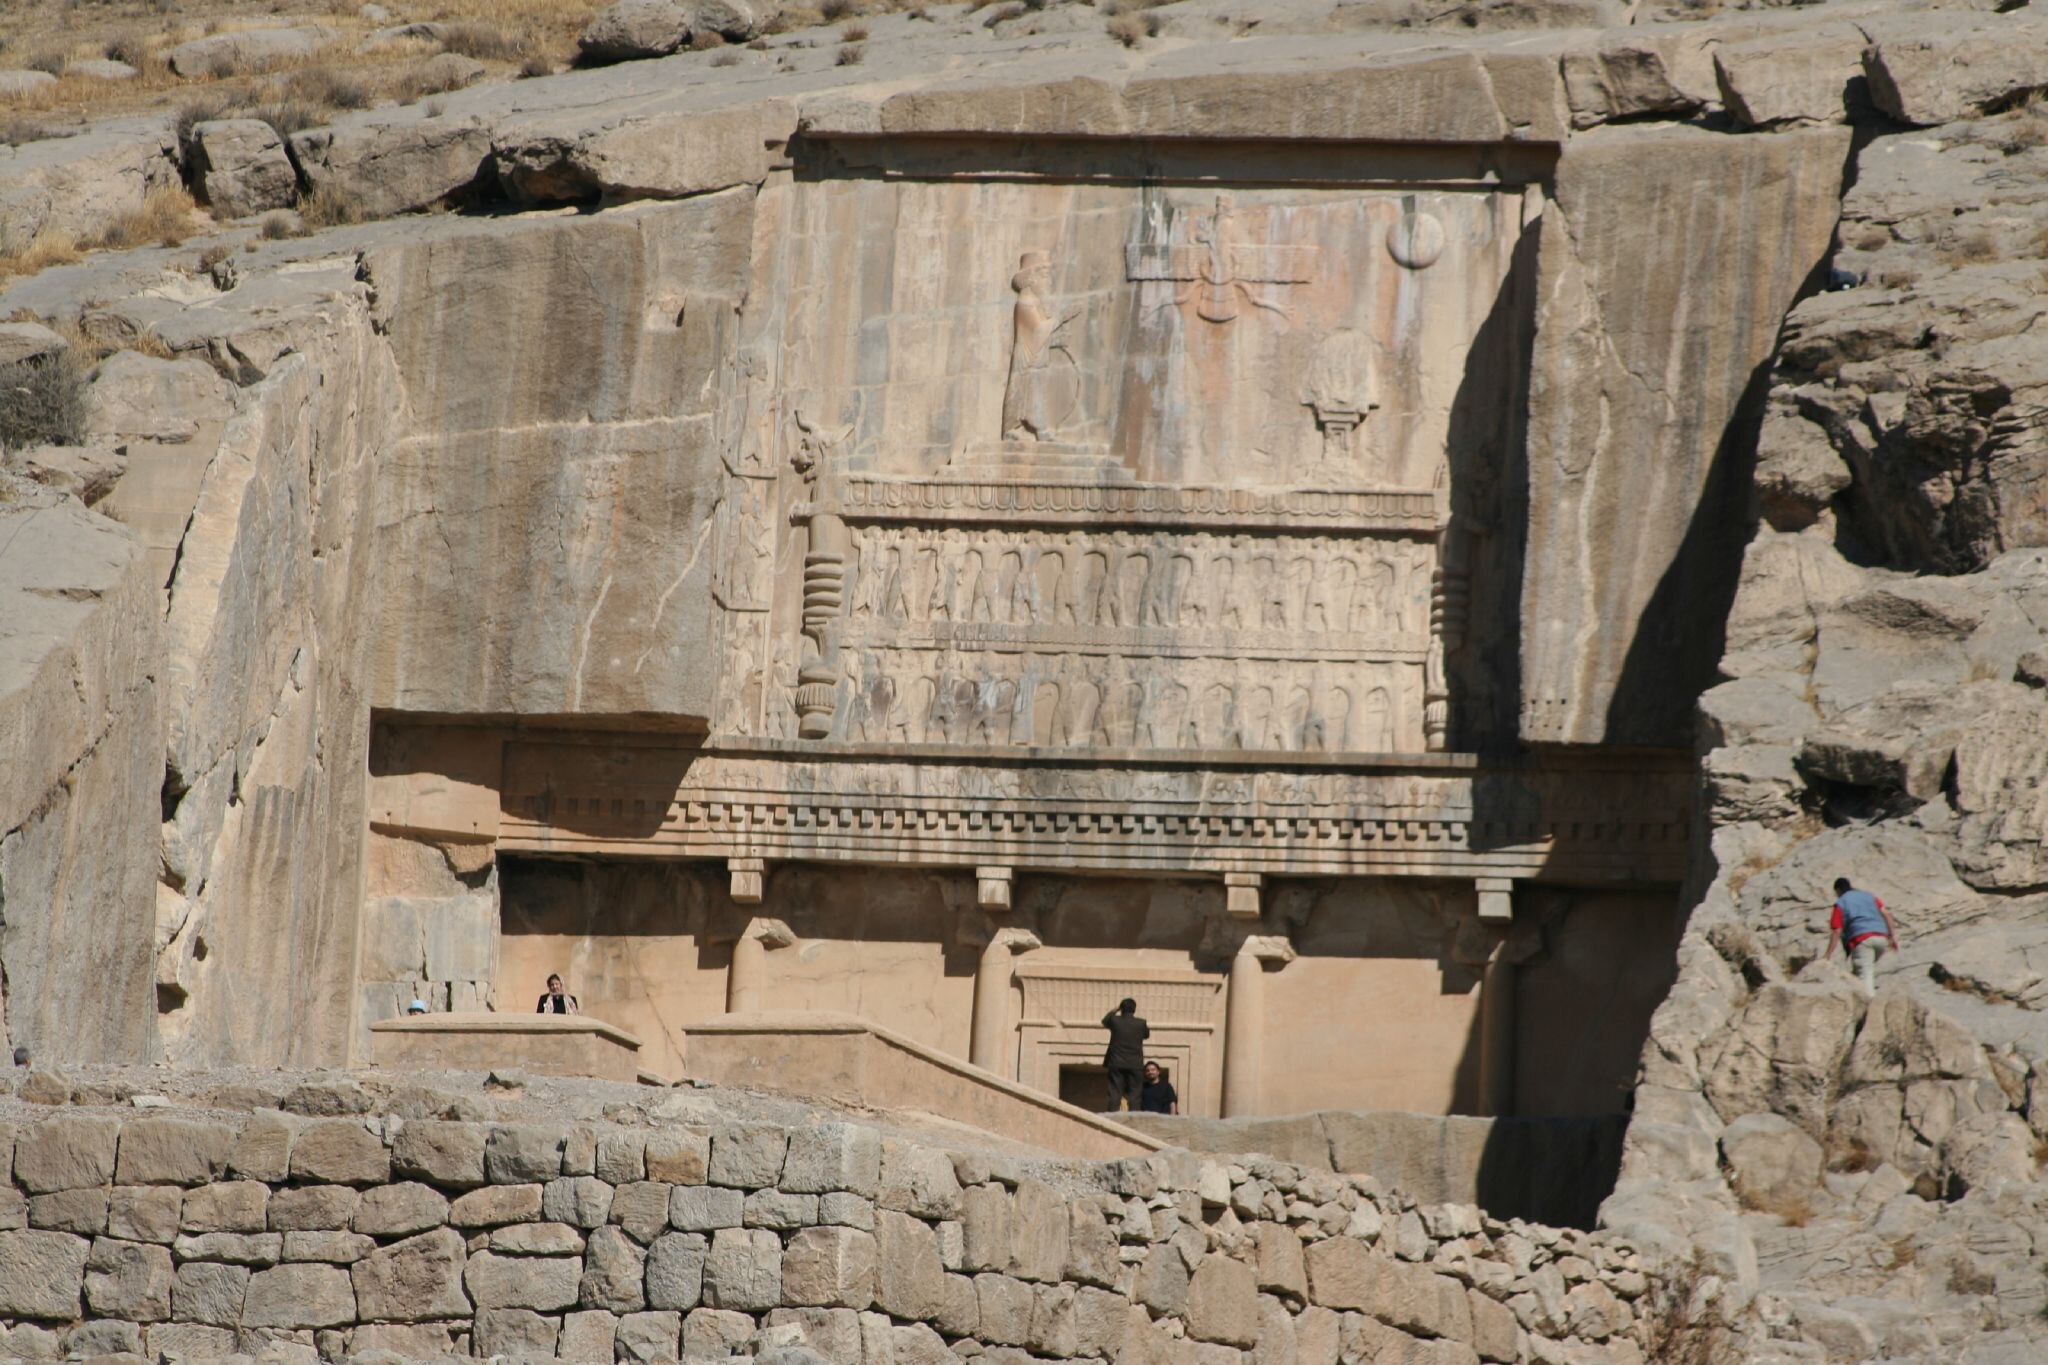
Title: Iran IMG 9963 (316577515)
Description: IMG_9963
Date: 2006-11-17 10:08
Categories: Tomb of Artaxerxes III, Flickr images reviewed by FlickreviewR 2, 2006 in Persepolis